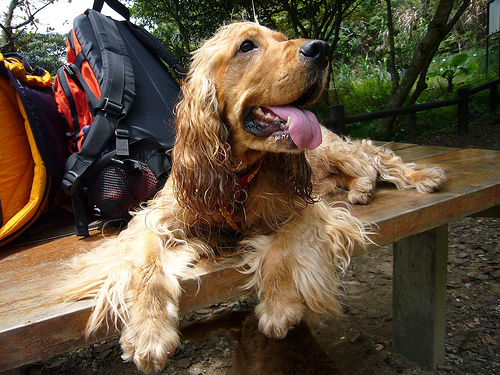
Animal: dog
Breed: english cocker spaniel